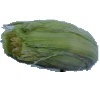
Label: corn_husk